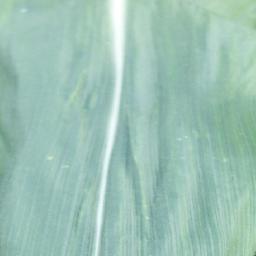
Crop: corn
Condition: (maize)_healthy